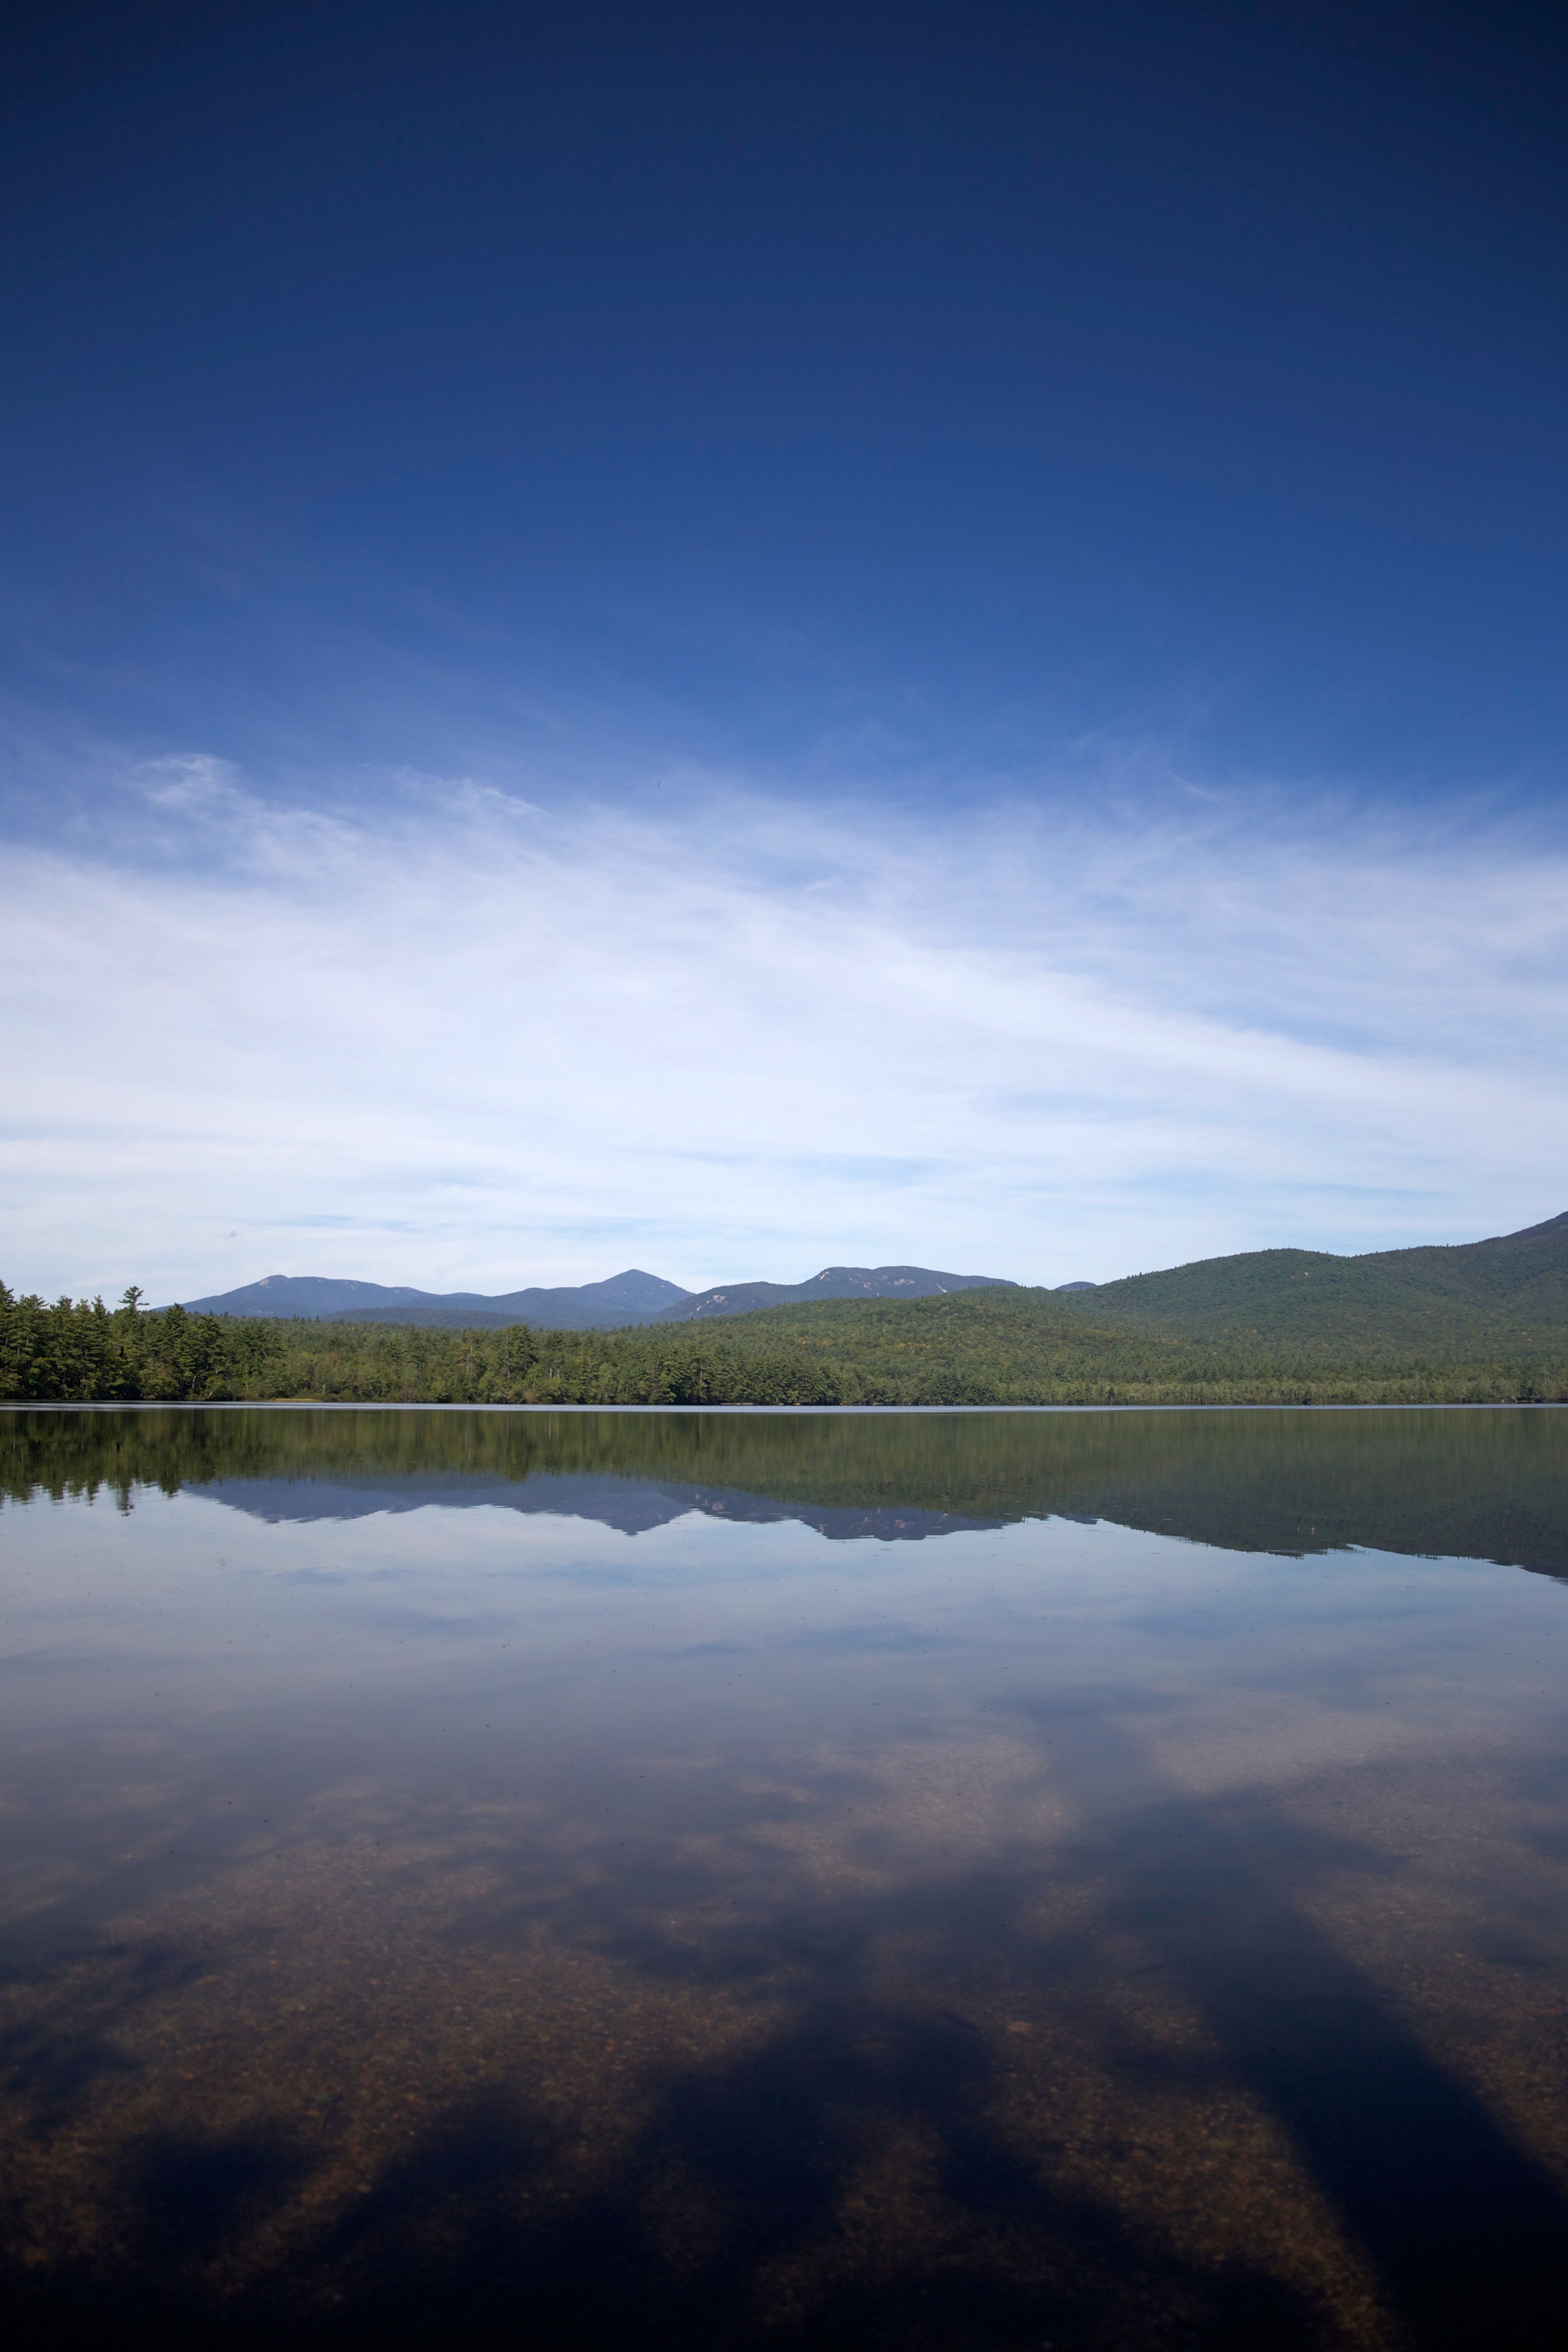
sky, body of water, water, reflection, nature, water resources, horizon, blue, lake, loch, highland, natural landscape, natural environment, reservoir, river, cloud, wilderness, lake district, calm, tree, sea, landscape, atmosphere, hill, ocean, bank, inlet, fell, marsh, mountain, plain, evening, symmetry, sound, grassland, channel, coast